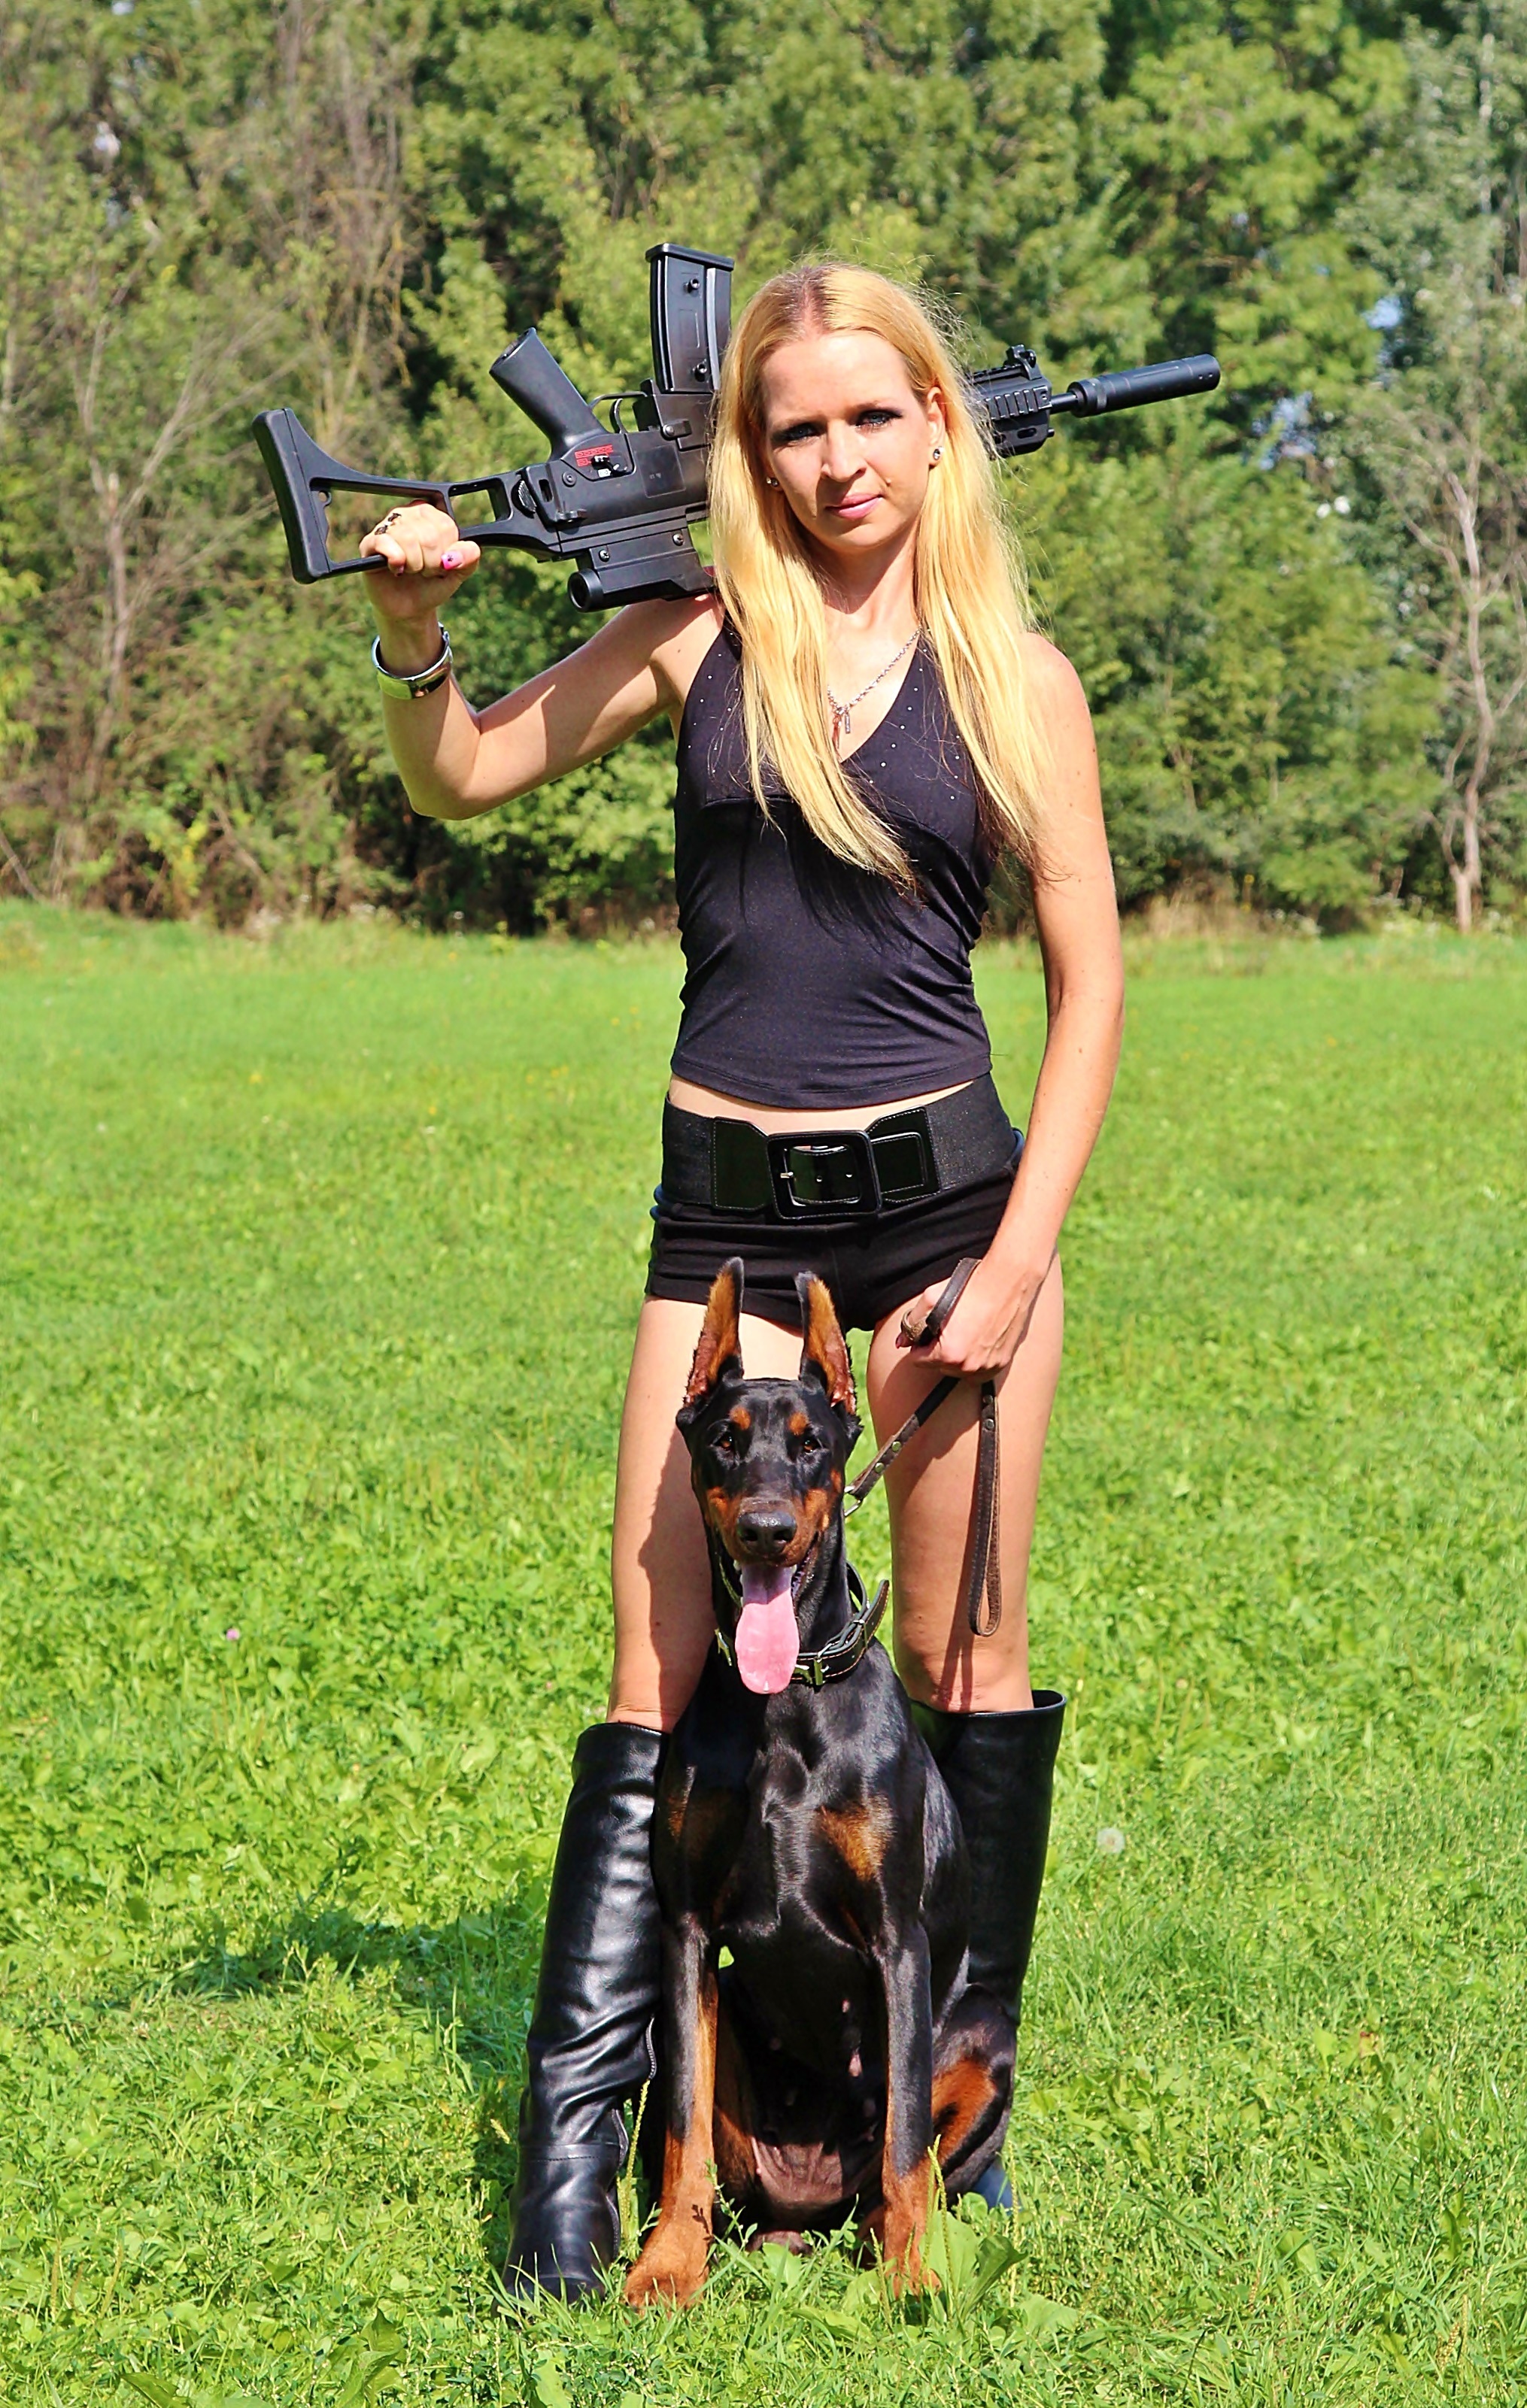
grass, woman, lawn, dog, model, weapon, sexy, hunting, target, doberman, pistol, sniper, dog walking, dog like mammal